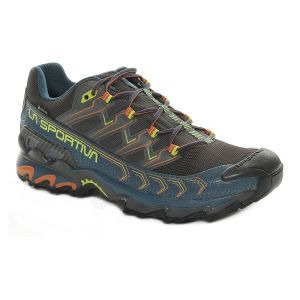
La Sportiva Ultra Raptor 2 Gtx Uomo Nero Blu
Prezzo: 185,00 €